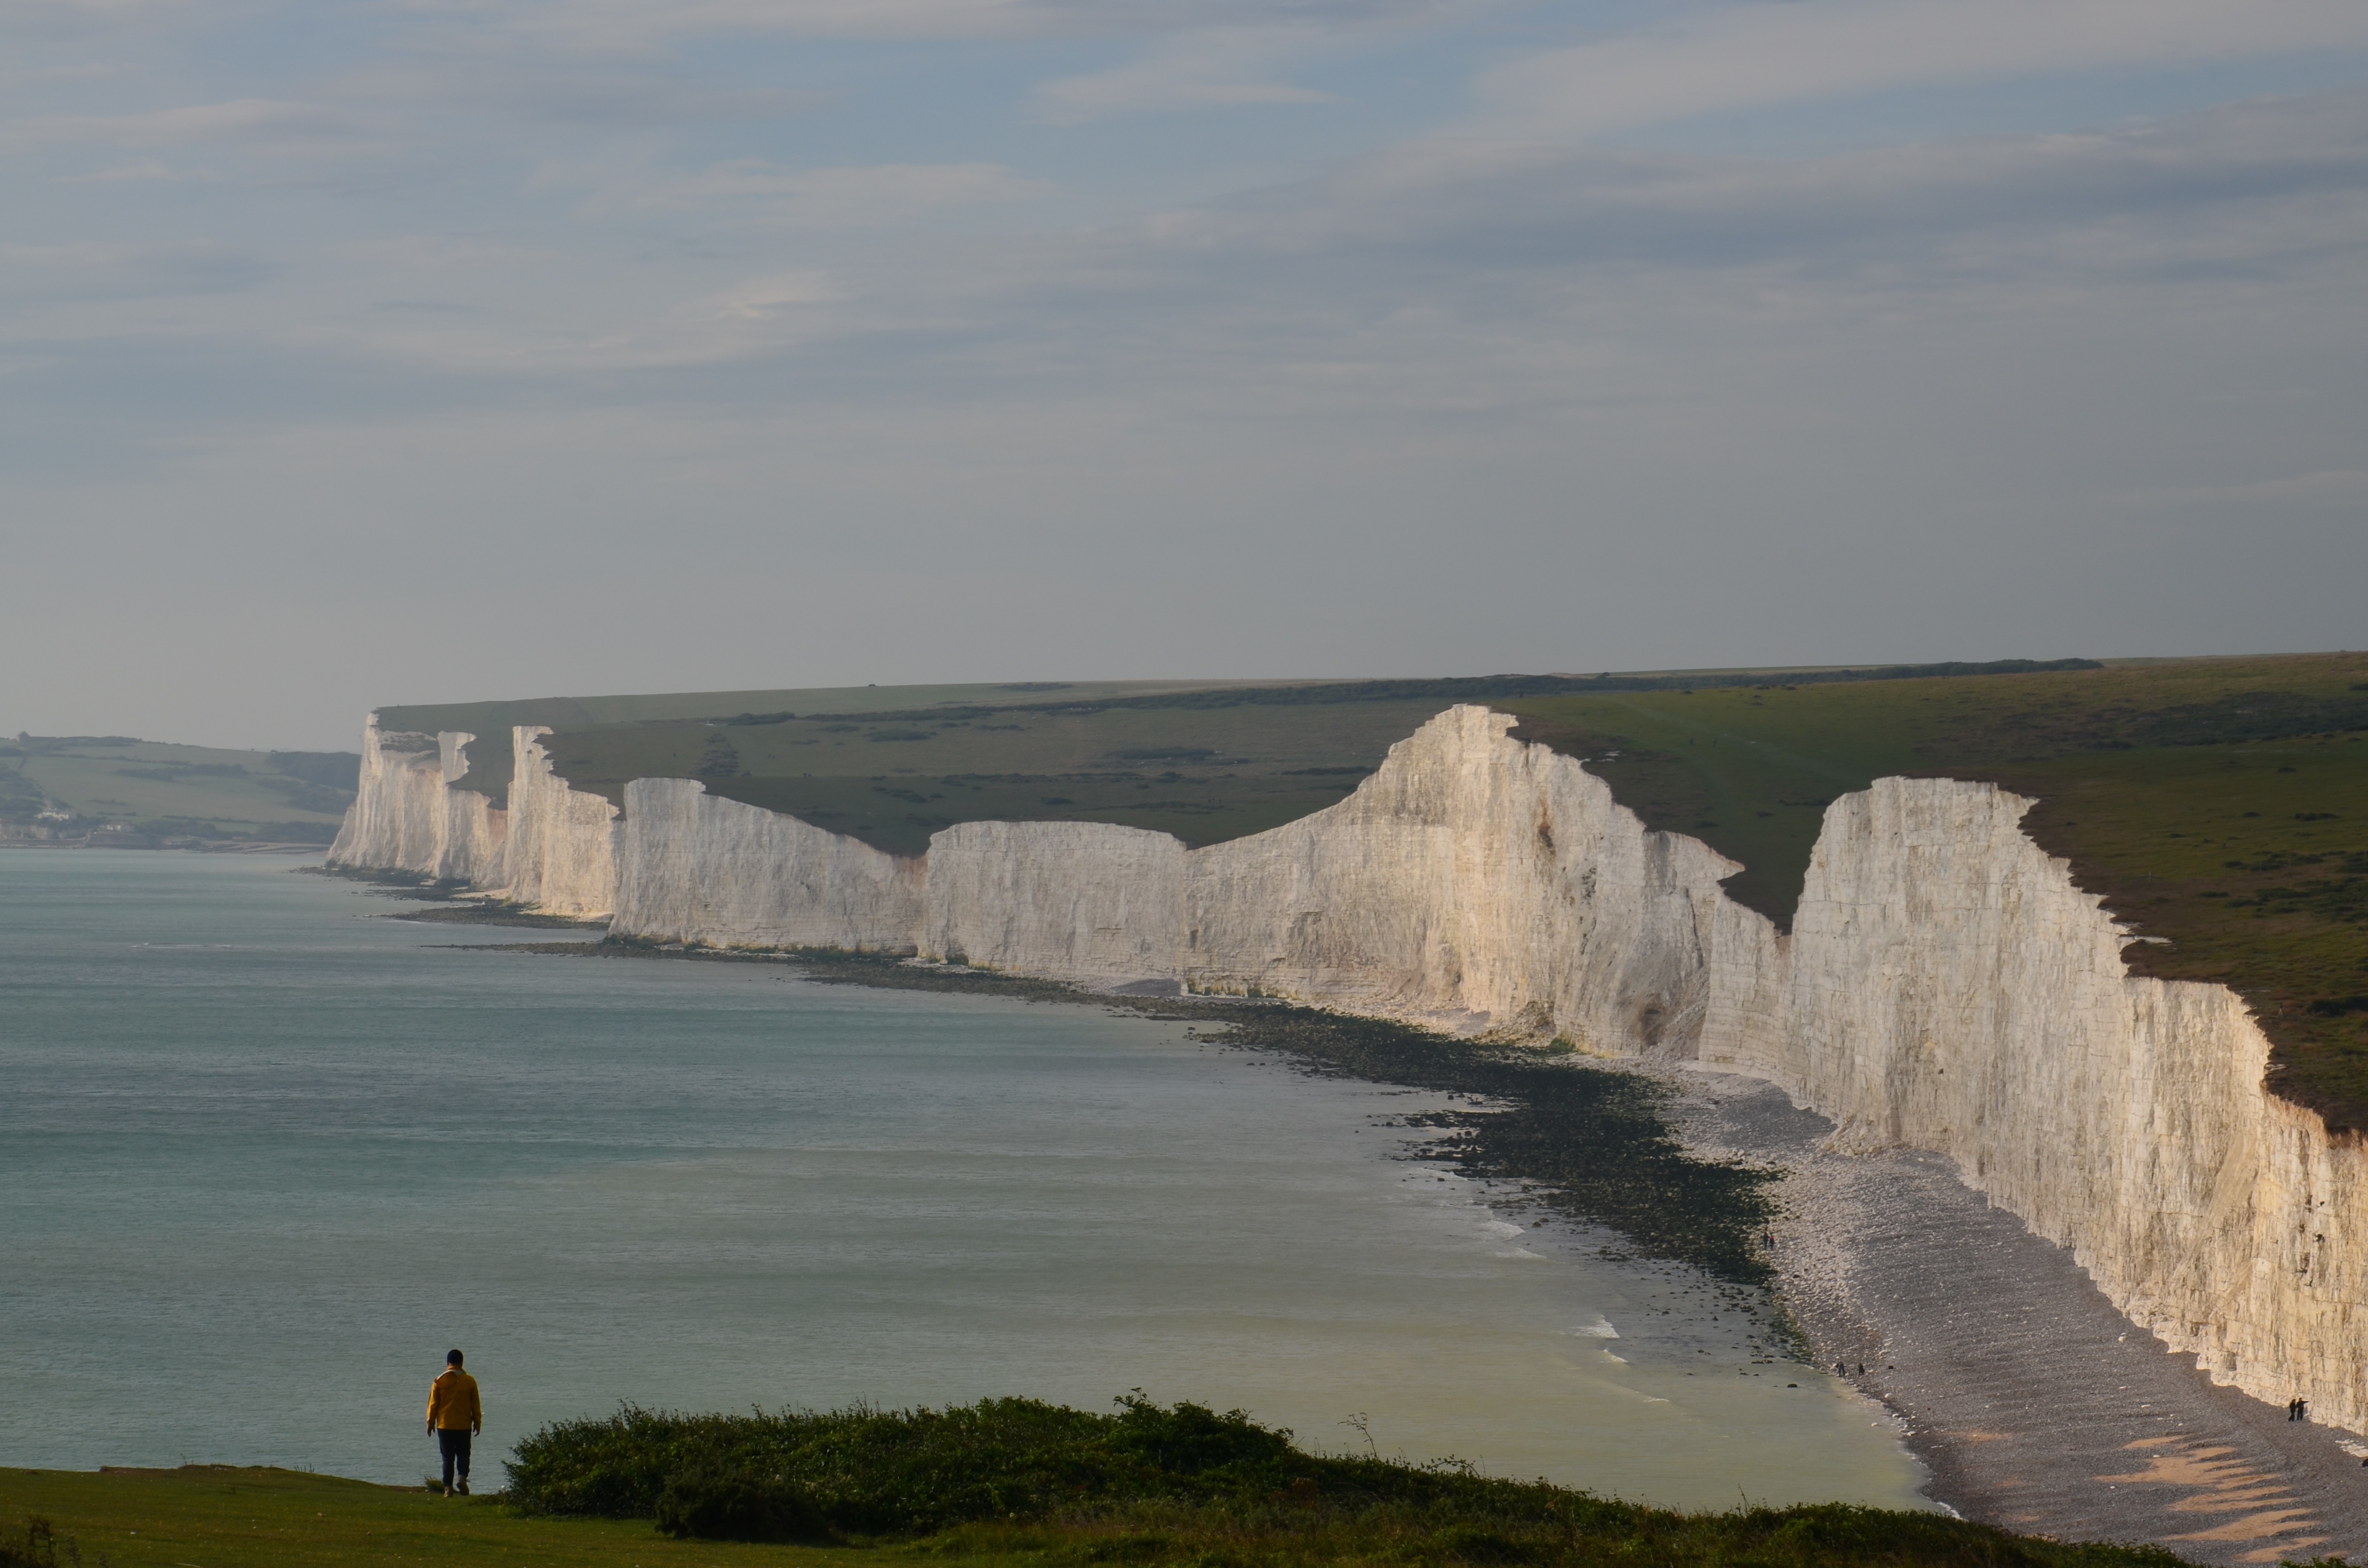
beach, landscape, sea, coast, water, nature, rock, ocean, horizon, shore, wave, coastline, cliff, cove, bay, reservoir, terrain, body of water, cliffs, badlands, scene, cape, sussex, beachyhead, seven sisters, atmospheric phenomenon, beautyspot